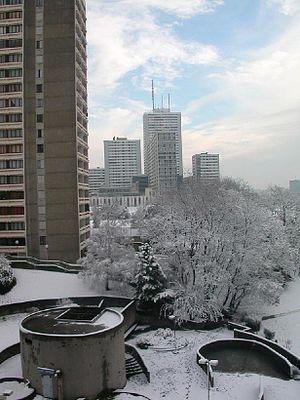
Le téléphérique de Bagnolet est un projet de téléphérique reliant le métro Gallieni aux hauteurs de Bagnolet, envisagé par la municipalité de Bagnolet afin de réduire le temps de trajet à deux minutes en lieu et place d'un réseau de bus jugé lent et inefficace. Il est aussi connu sous le nom de Métrocâble de Bagnolet.
Bande de filles est un film dramatique français réalisé et écrit par Céline Sciamma, sorti en 2014.
La ligne 3 du métro de Paris est l'une des seize lignes du réseau métropolitain de Paris. Elle relie la station Pont de Levallois - Bécon à Levallois-Perret, en proche banlieue ouest, à la station Gallieni à Bagnolet, à l'est, où se trouve la gare routière internationale de Paris-Gallieni.